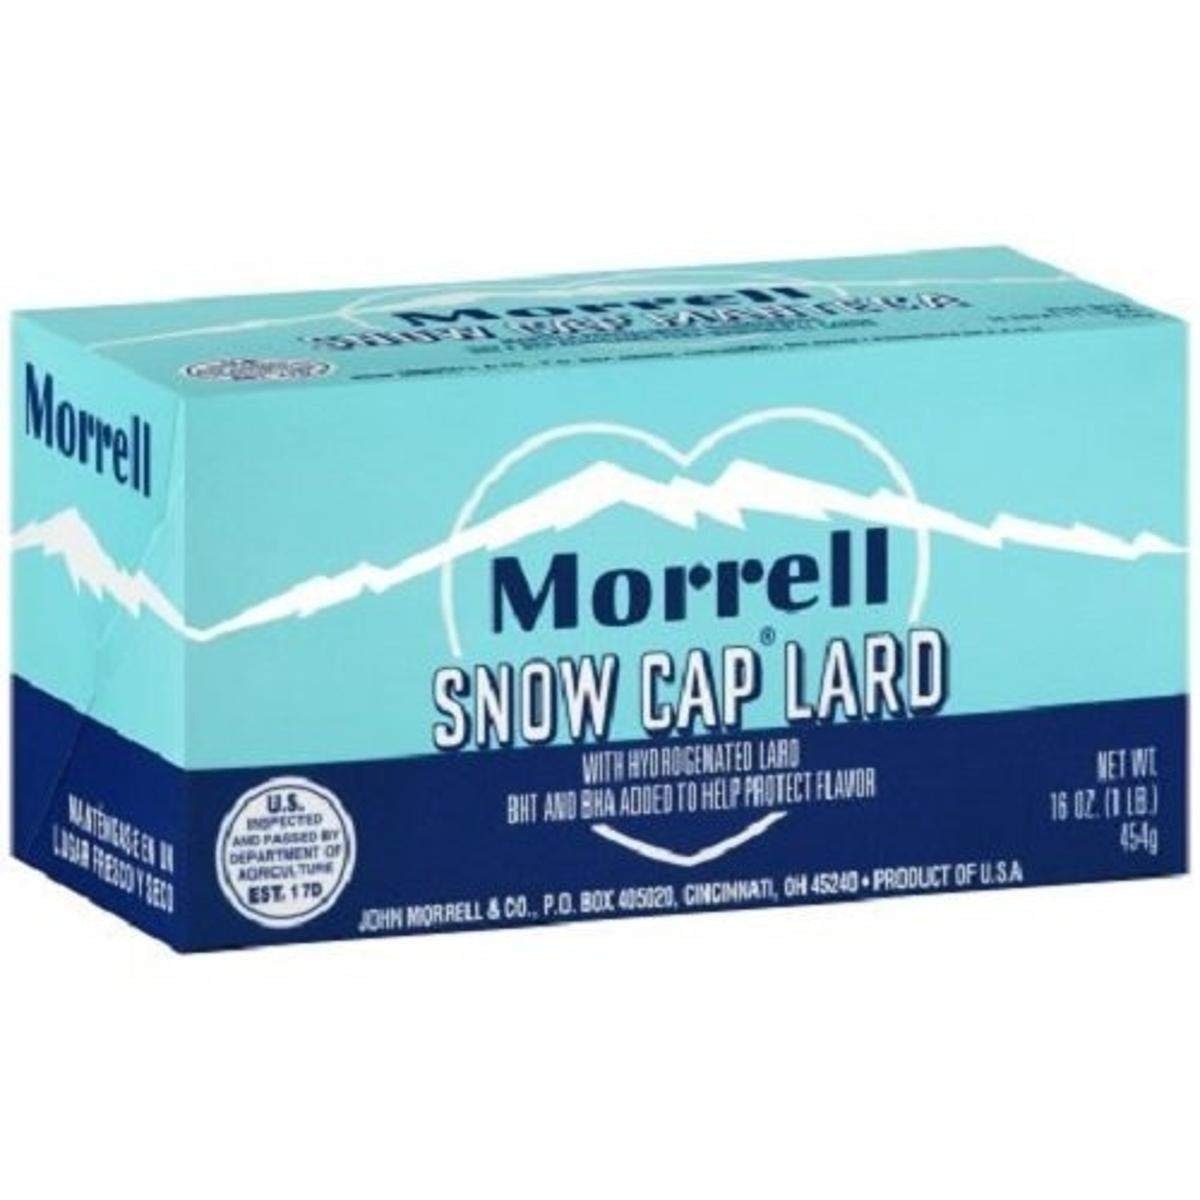
Item Name: John Morrell Snow Cap Regular Lard, 64 oz
Bullet Point 1: US inspected and passed by Department of Agriculture
Bullet Point 2: John Morrell snow cap lard for use in both cooking and baking
Bullet Point 3: BHT and BHA added to protect flavor
Bullet Point 4: Keep in a cool, dry place
Value: 64.0
Unit: Ounce

Price: 19.95